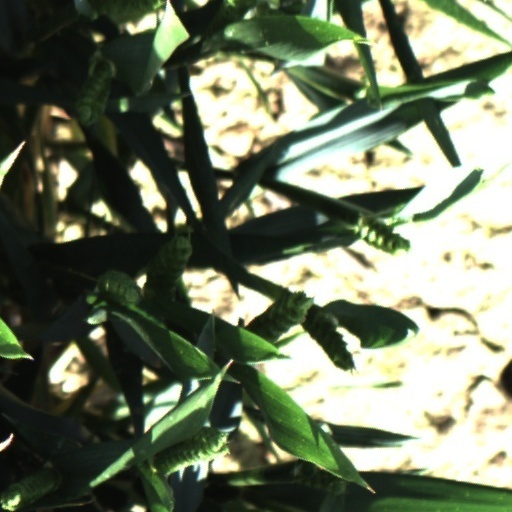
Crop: wheat